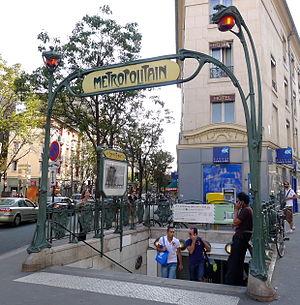
Édicule Guimard de la station Louis Blanc, 221 rue La Fayette, 223 rue du Faubourg-Saint-Martin, 75010 Paris (monument historique)
Cet article recense les monuments historiques du 10ᵉ arrondissement de Paris, en France.
Les édicules Guimard sont des édicules d'accès aux stations du métro de Paris, en France. Ils ont été conçus au début du XXᵉ siècle, par Hector Guimard, dans un style Art nouveau.